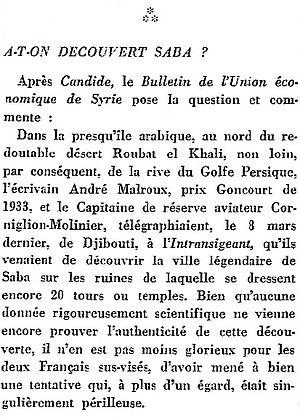
Article concernant le survol du Yémen par André Malraux et le capitaine Corniglion-Molinier au dessus de l'hypothétique capitale de la reine de Saba.
André Malraux, né le 3 novembre 1901 dans le 18ᵉ arrondissement de Paris et mort le 23 novembre 1976 à Créteil, est un écrivain, aventurier, homme politique et intellectuel français.